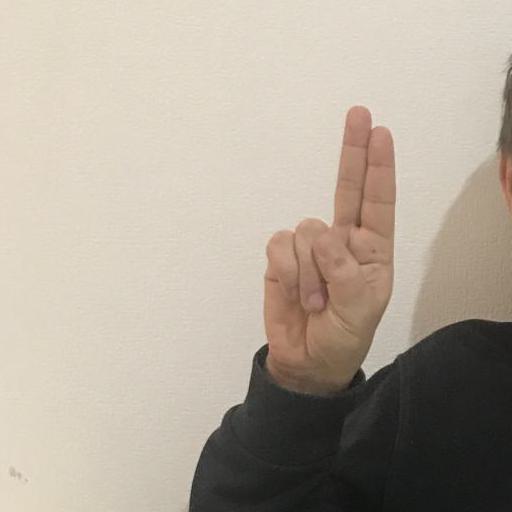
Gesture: two_up